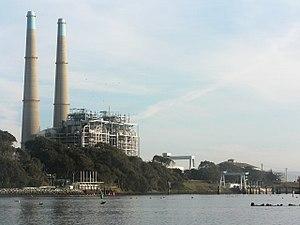
Le secteur de l'électricité aux États-Unis se caractérise par une large prédominance des combustibles fossiles : leur part dans la production d'électricité atteint 62,1 % en 2019, dont 23,3 % pour le charbon et 38,4 % pour le gaz ; la part du nucléaire est de 19,5 % et celle des énergies renouvelables de 18,1 %.